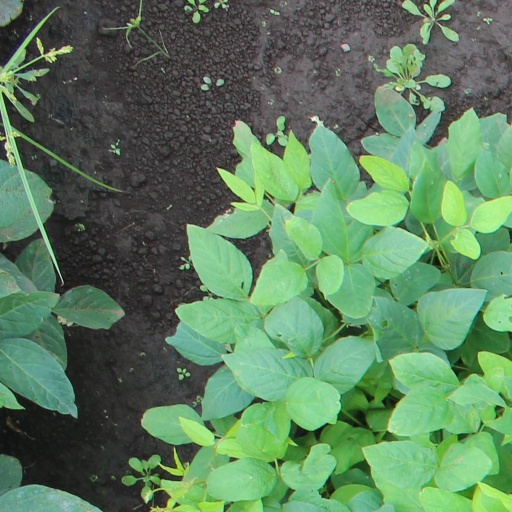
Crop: soybean